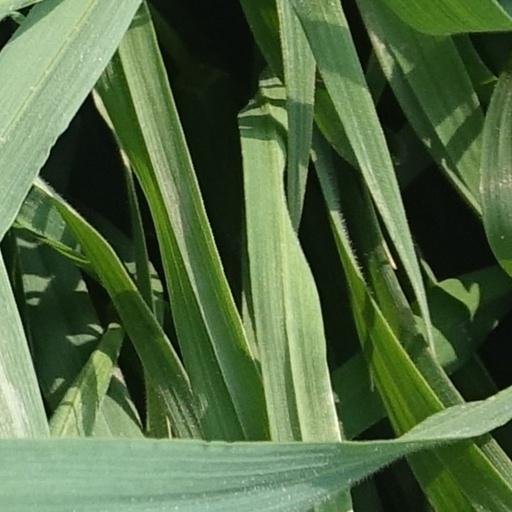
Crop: wheat